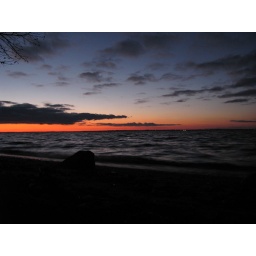
On the way home from the Christmas tree farm. Near Perham, MN. Taken by Jake.